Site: brandenburg
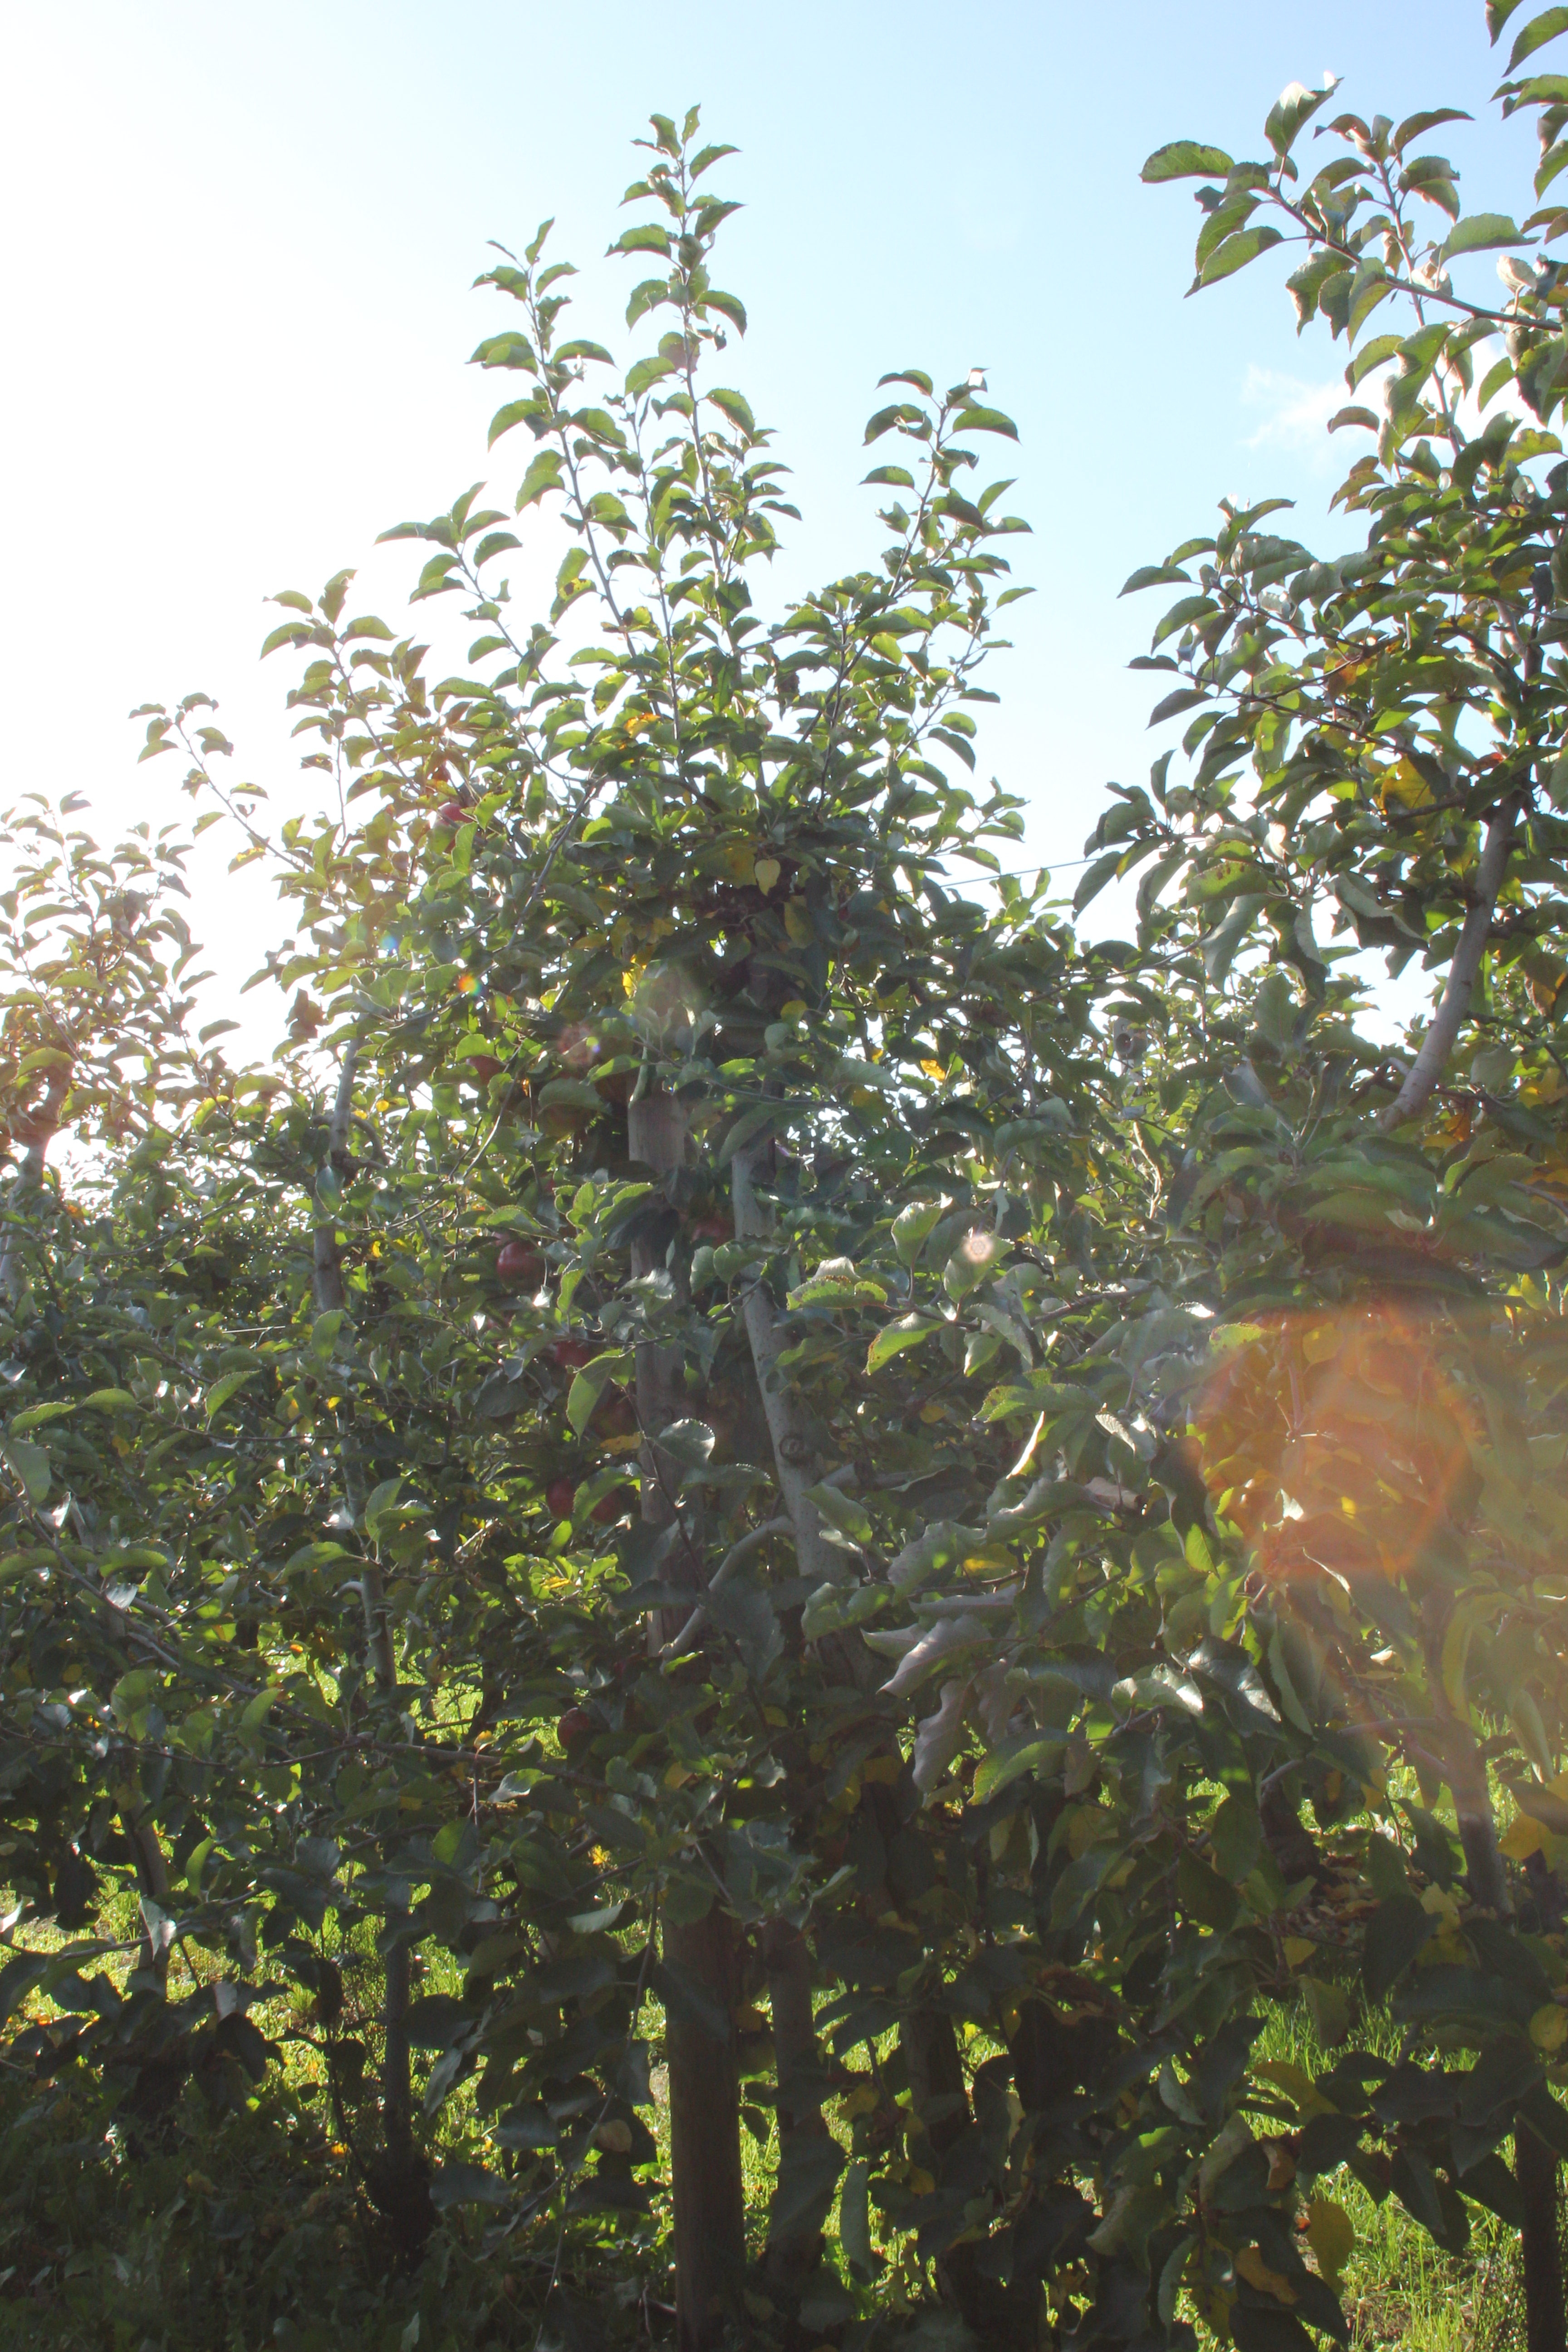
Growth stage (BBCH 91): Senescence, beginning of dormancy